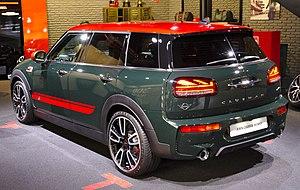
La Mini Clubman est une automobile de type break développée par le constructeur britannique Mini. C'est le premier véhicule de ce type de la gamme Mini à voir le jour depuis le rachat de la marque par le Groupe BMW. Le nom est apparu la première fois sur une version 3 portes GT de la Mini de 1959.